Harar Governorate

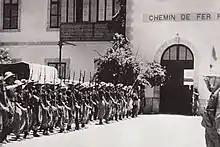
Italian troops in the Dire Dawa railway station in 1936

The Harar governorate was subdivided in the "Commissariati" of Arussi, Cercer, Dire Dawa, Ghimir, Giggiga, Goba, Harar and Adama.